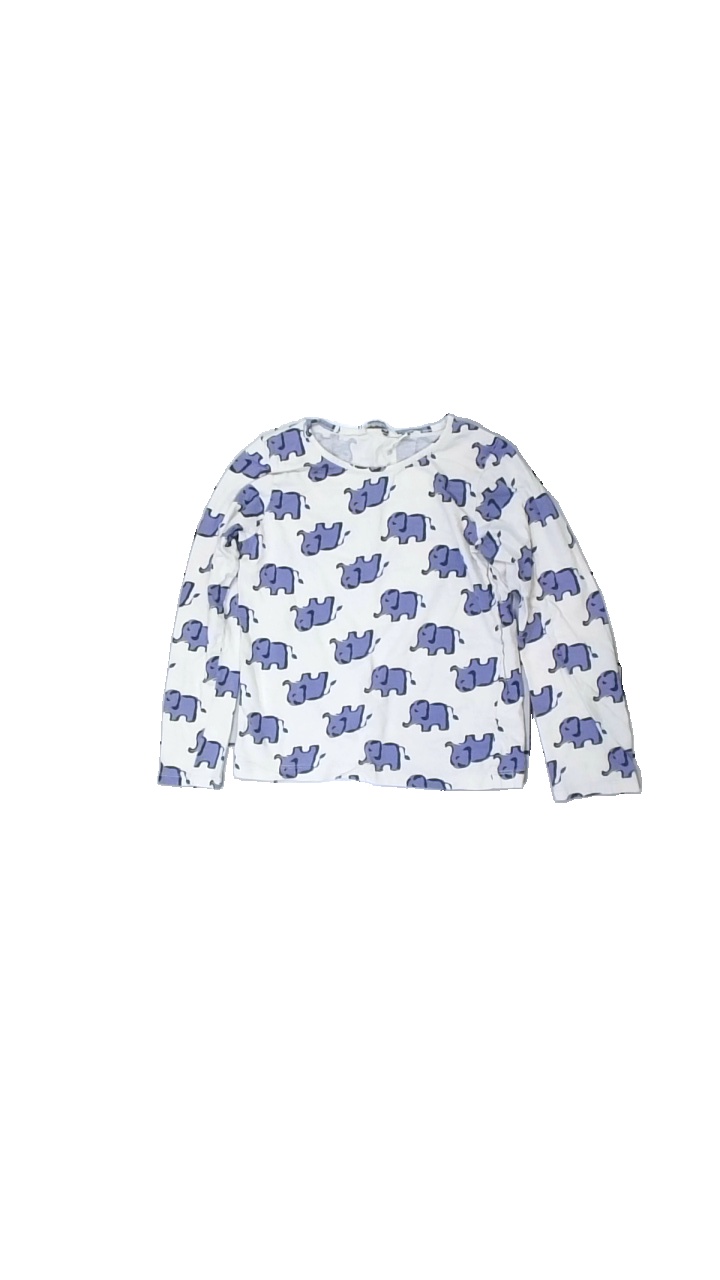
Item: Top (Children)
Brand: Indiska
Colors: Blue, White
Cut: Regular
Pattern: Other
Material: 100% cott
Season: All
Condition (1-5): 2
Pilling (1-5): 3
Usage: Export
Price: <50